Trolleybuses in Leeds

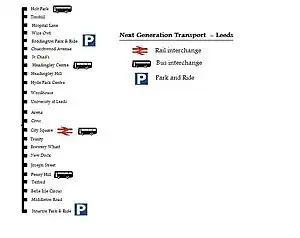
Map of the proposed system

The original Leeds route, operated by Leeds Tramways, was from City Square to Moor Top via Lower Wortley and Farnley.